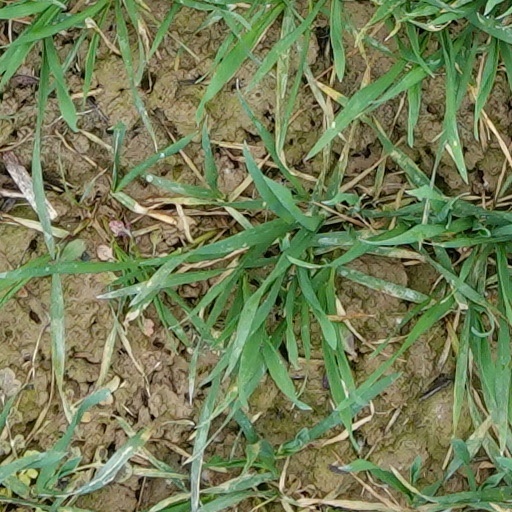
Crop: wheat